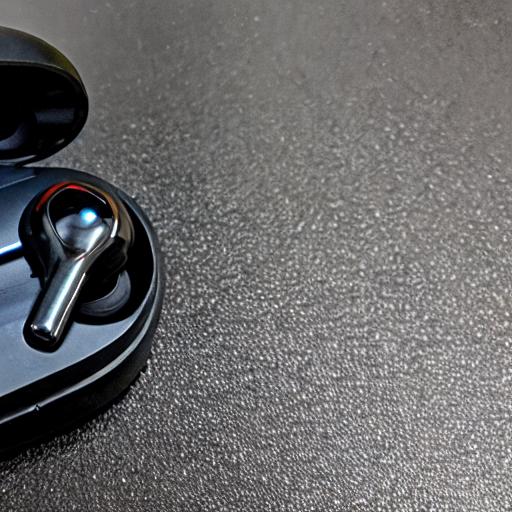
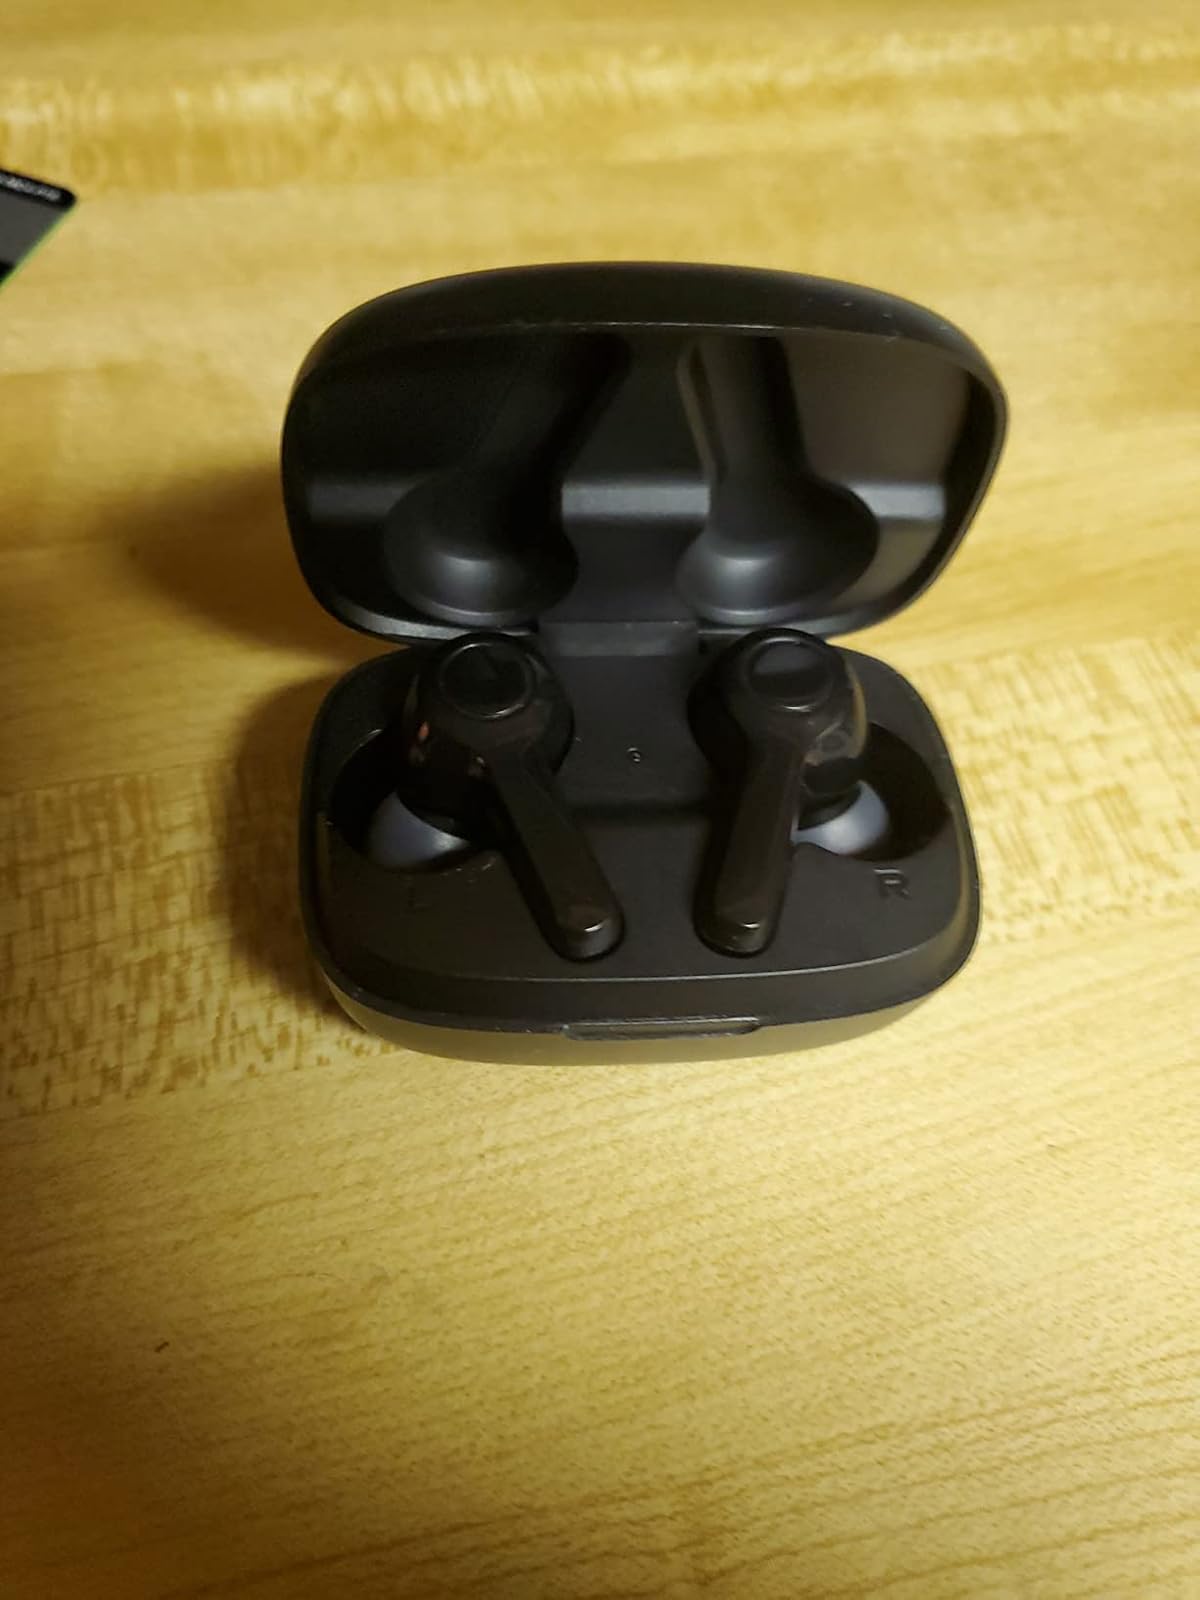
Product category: earbuds
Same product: no